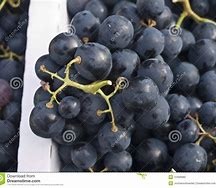
Label: grape